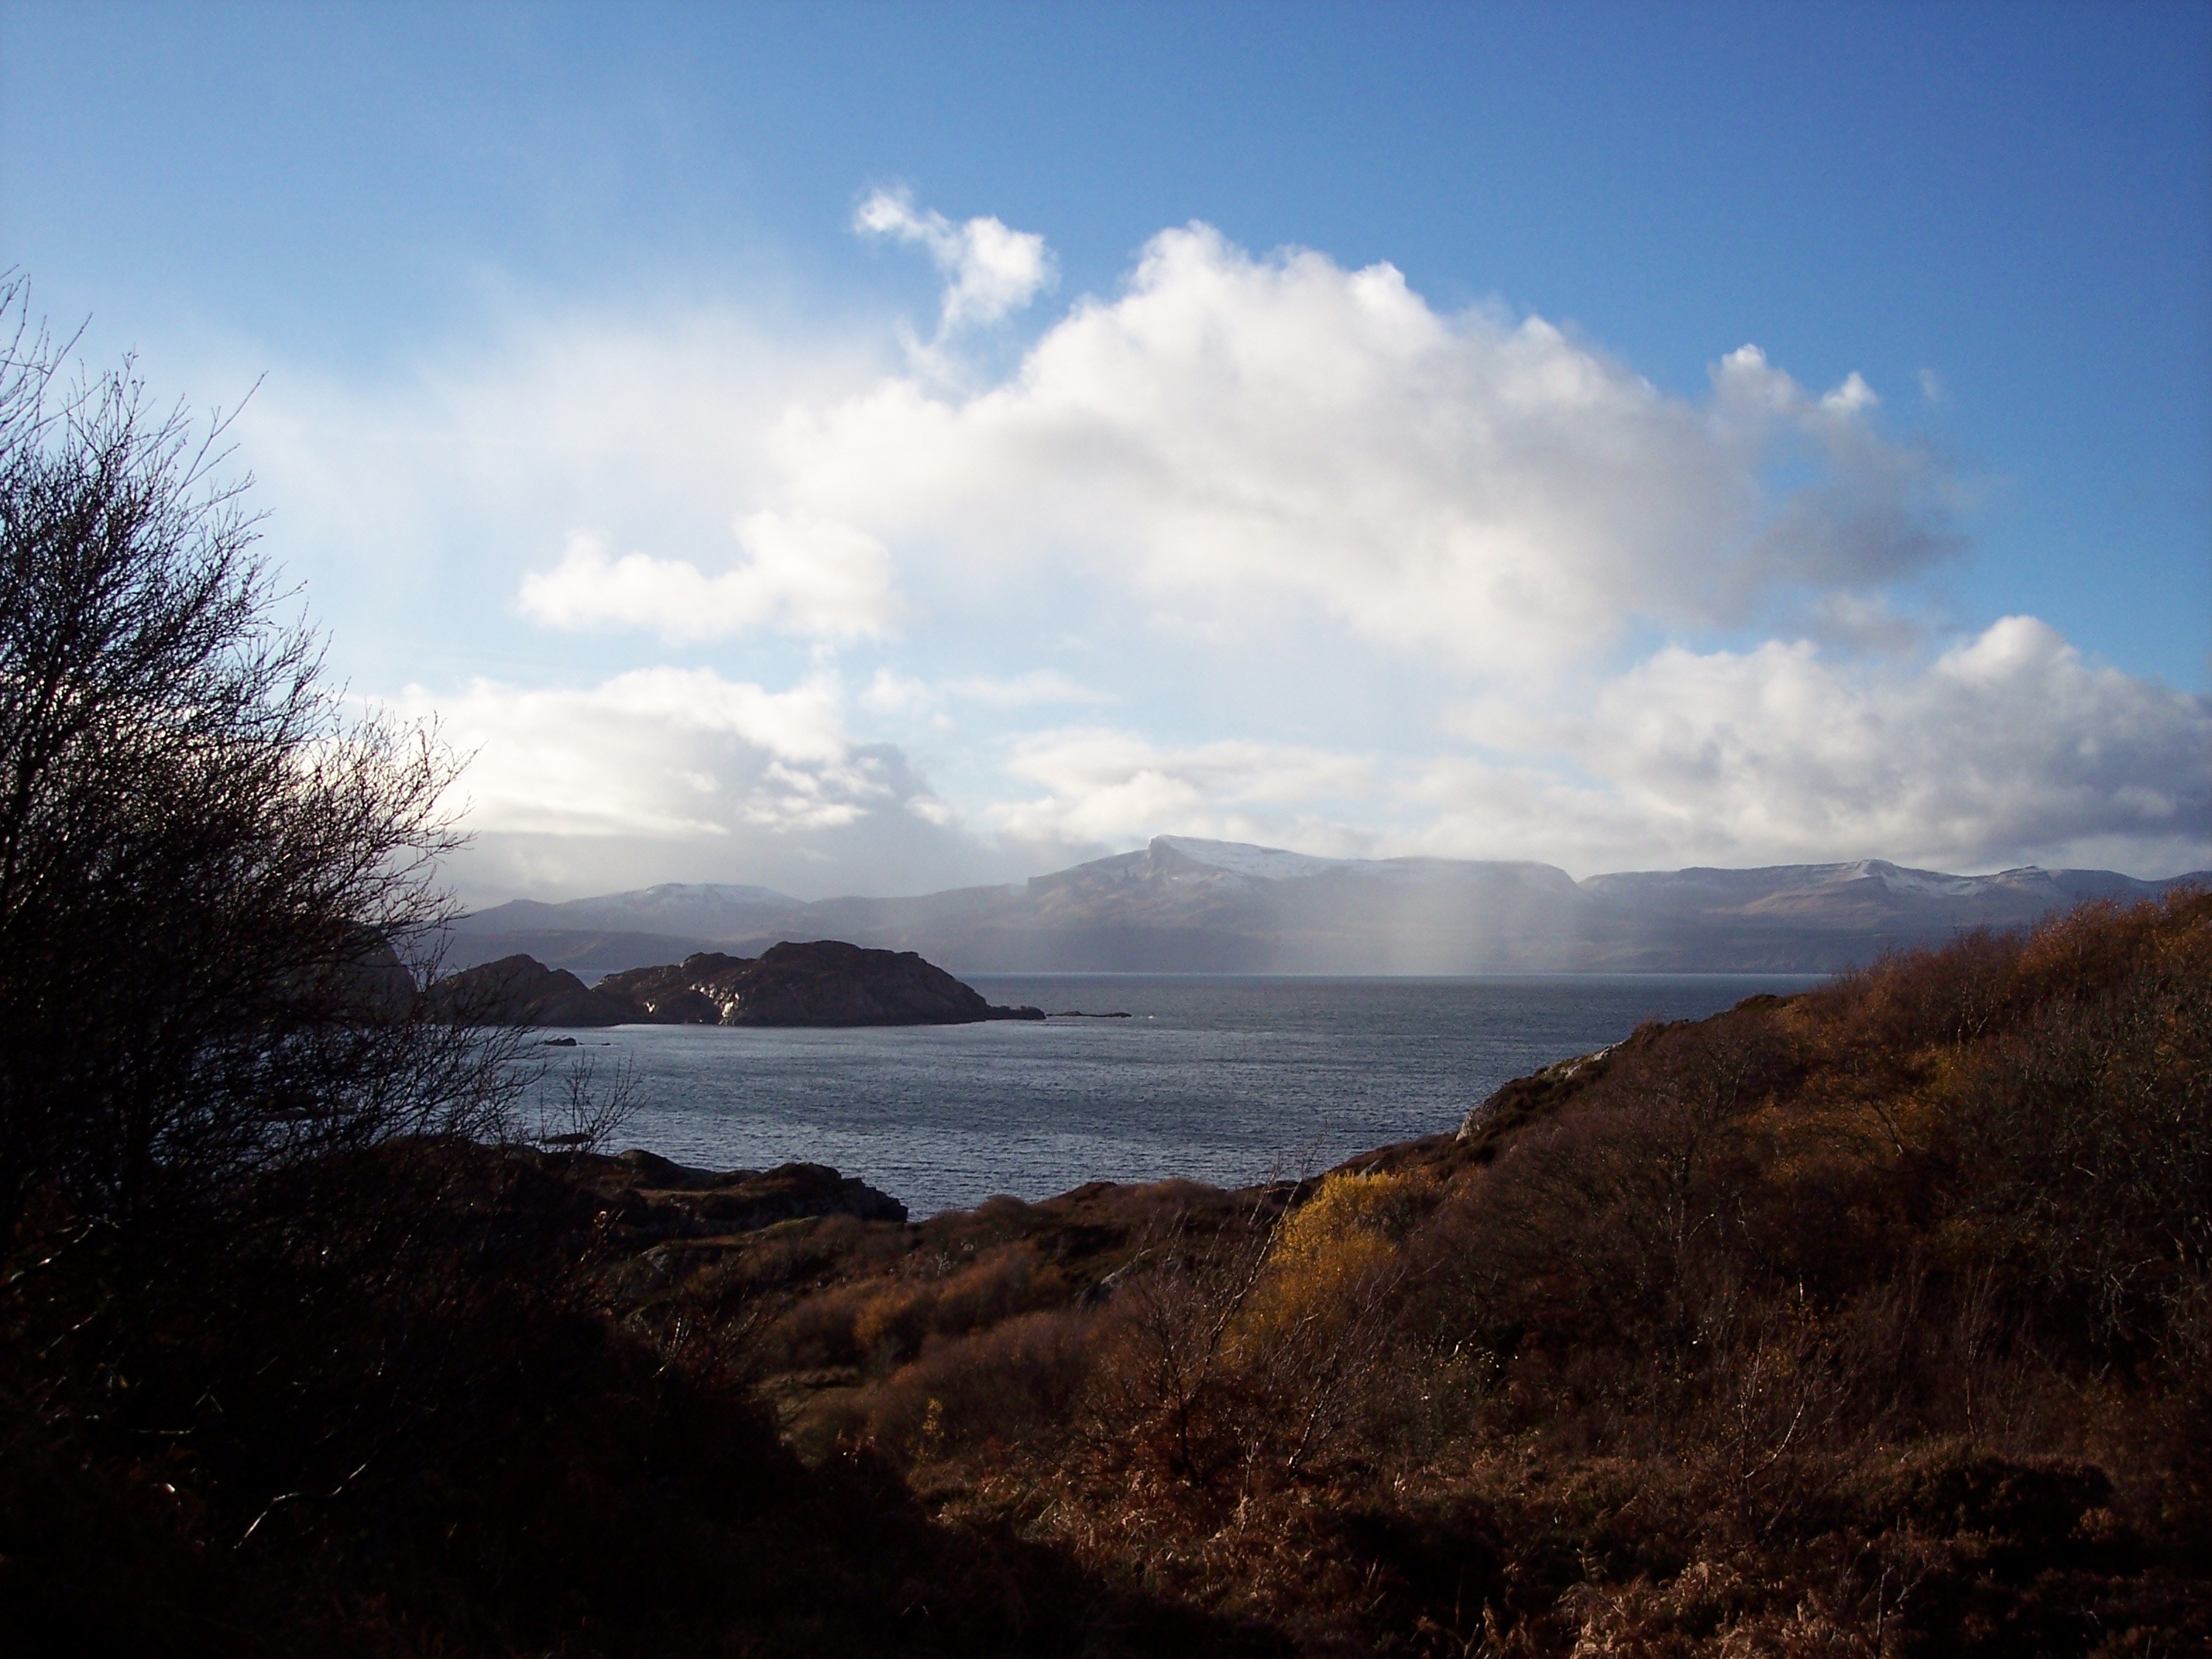
beach, landscape, sea, coast, nature, rock, ocean, horizon, mountain, cloud, sky, sunrise, sunset, sunlight, morning, hill, shore, wave, lake, dawn, cliff, seaside, dusk, reflection, scenic, natural, seascape, bay, rocky, terrain, body of water, clouds, scotland, islands, loch, landform, outcrops, atmospheric phenomenon, south rona